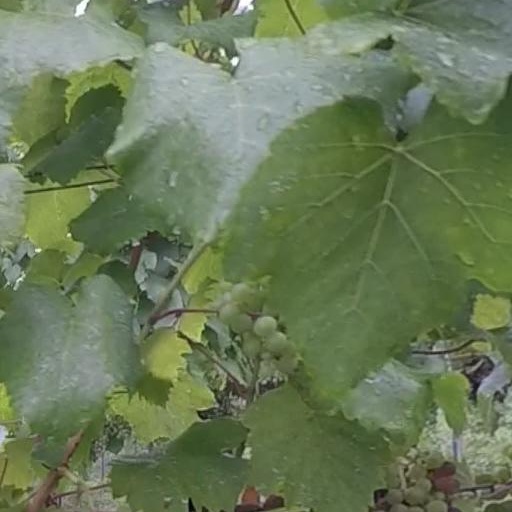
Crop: grape